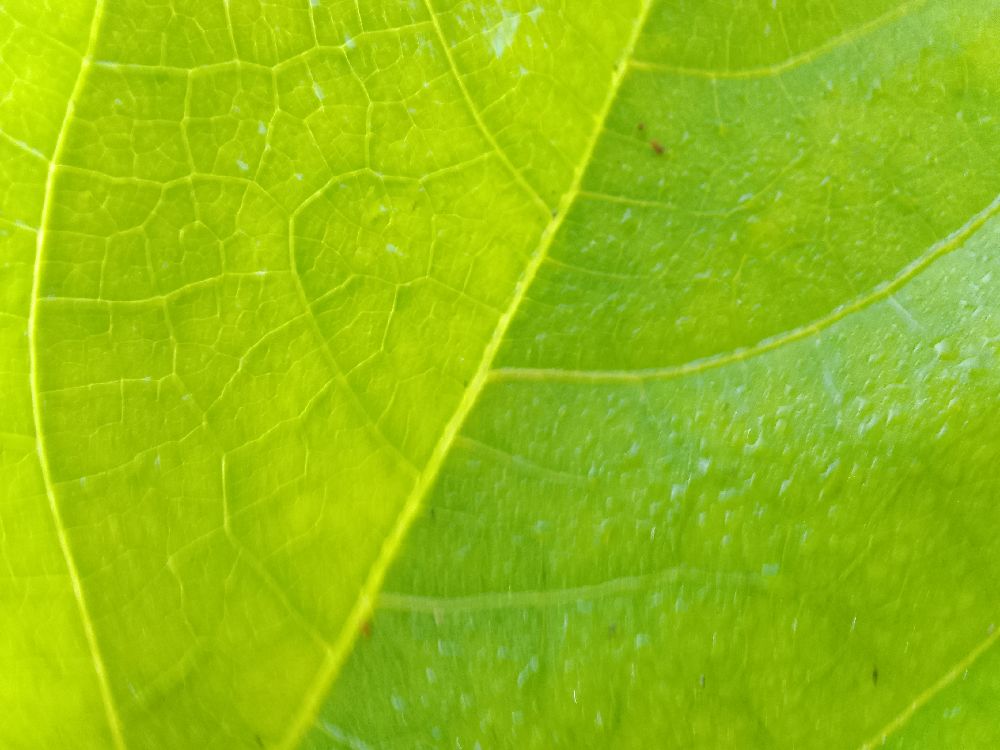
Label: healthy